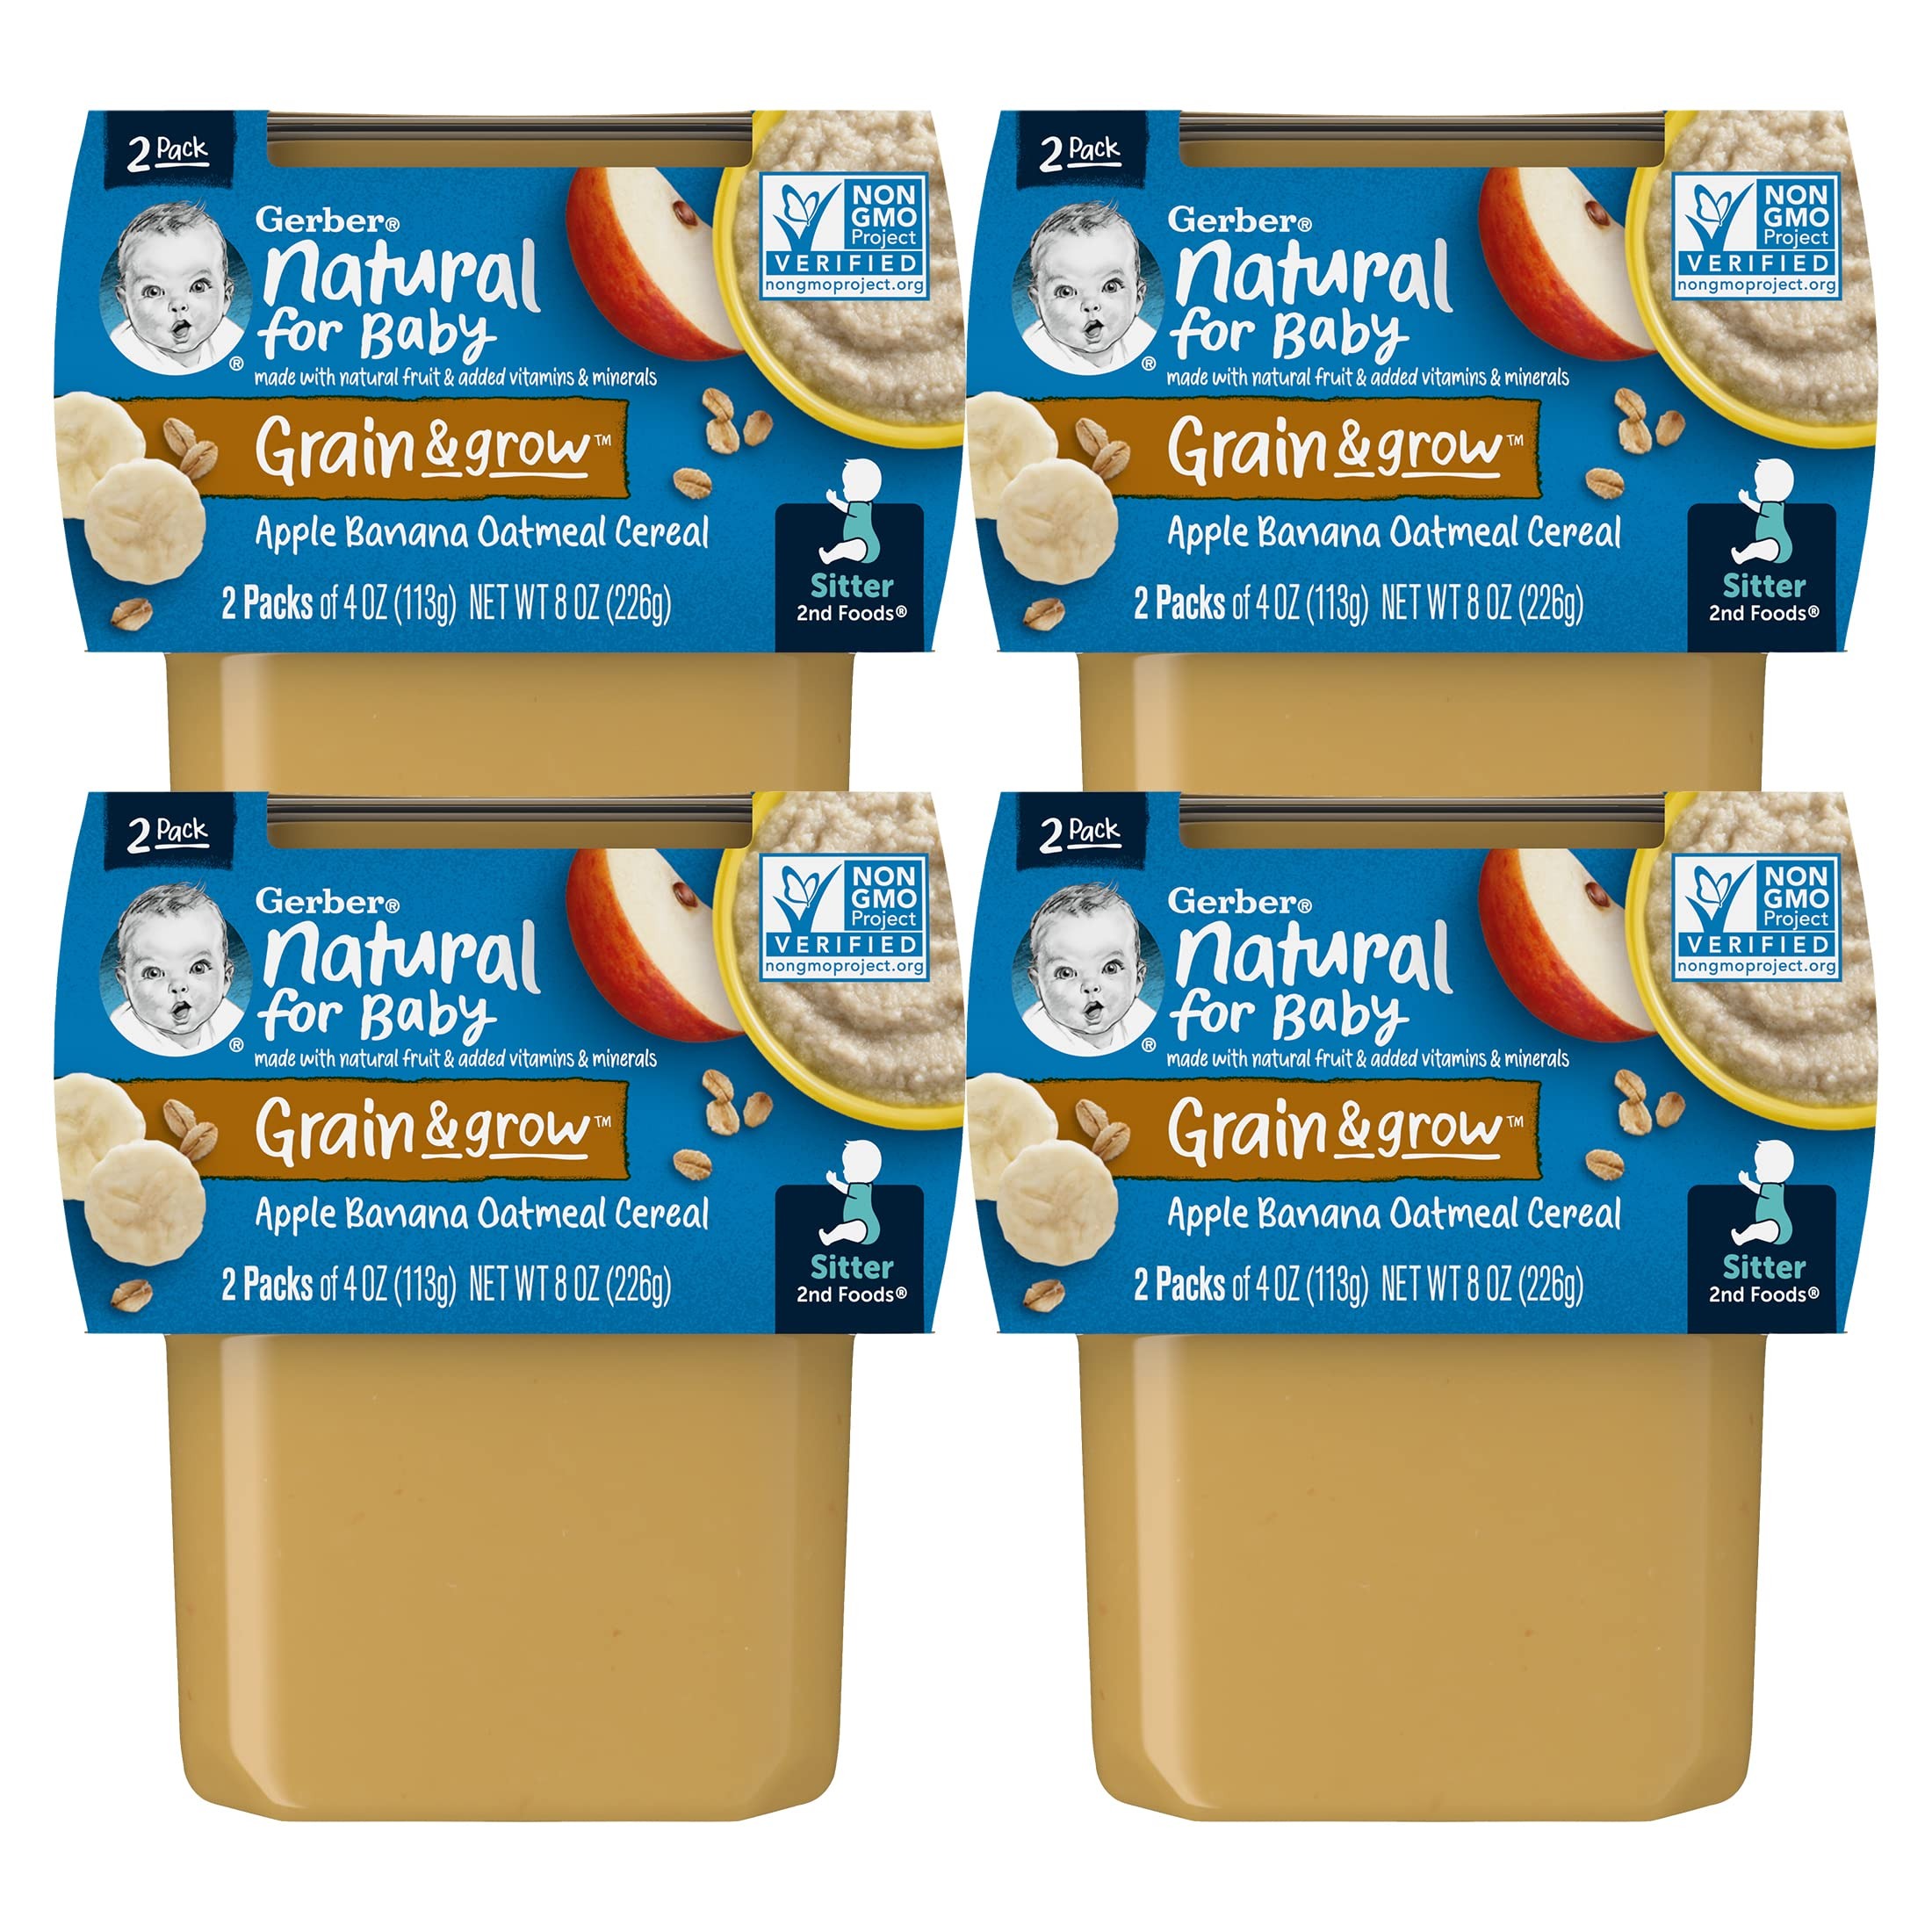
Item Name: Gerber Baby Food, 2nd Foods, Apple Banana with Oatmeal, 8 OZ. (Pack of 4)
Bullet Point 1: Gerber apple baby food continues your baby's love of fruit
Bullet Point 2: Gerber oatmeal cereal includes 1/3 apple, a hint of banana, and 3 tablespoons cooked oats
Bullet Point 3: Unsweetened non-GMO baby fruit puree made with no artificial flavors or colors contains 45% daily value of vitamin C
Bullet Point 4: Gerber stage 2 baby food recipes help expose babies to a variety of tastes and ingredients to help them accept new flavors
Bullet Point 5: Feed your baby this Gerber puree straight from the tub or add some to a bowl and refrigerate the rest for up to two days
Product Description: Gerber 2nd Foods Apple Banana with Oatmeal Baby Food makes feeding time easy and continues your baby's love of fruit. This non-GMO Gerber baby food stage 2 recipe includes 1/3 apple, a hint of banana and 3 tablespoons cooked oats for a tantalizing combination that has no artificial colors or flavors. Help meet your baby’s nutritional needs with this Gerber banana baby oatmeal, which contains iron for healthy brain development, calcium for strong bones and teeth, antioxidant vitamins C and E, and zinc plus six B vitamins for healthy growth. This baby puree provides 45% daily value of vitamin C per tub. Gerber 2nd Foods helps expose babies to a variety of tastes and ingredient combinations, which is essential to help them accept new flavors. Tuck these convenient BPA-free Gerber fruit tubs into a diaper bag so you can easily feed your sitter on the go. You can feed your little one straight from the container, or add some to a bowl and refrigerate the leftovers for up to two days.
Value: 32.0
Unit: Ounce

Price: 1.99